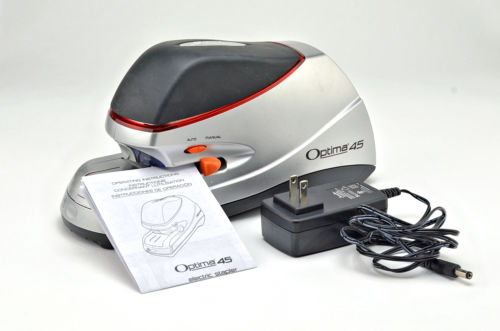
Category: stapler